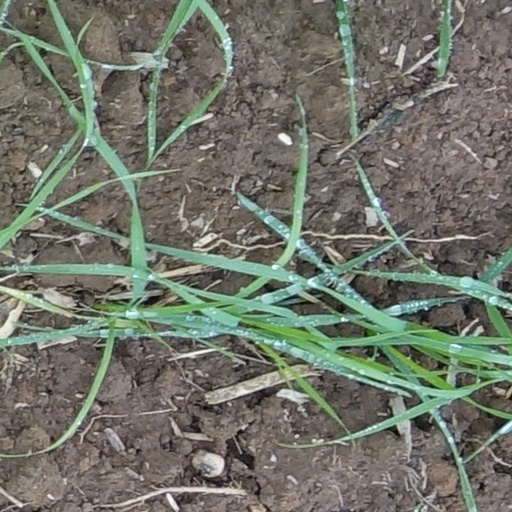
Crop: wheat